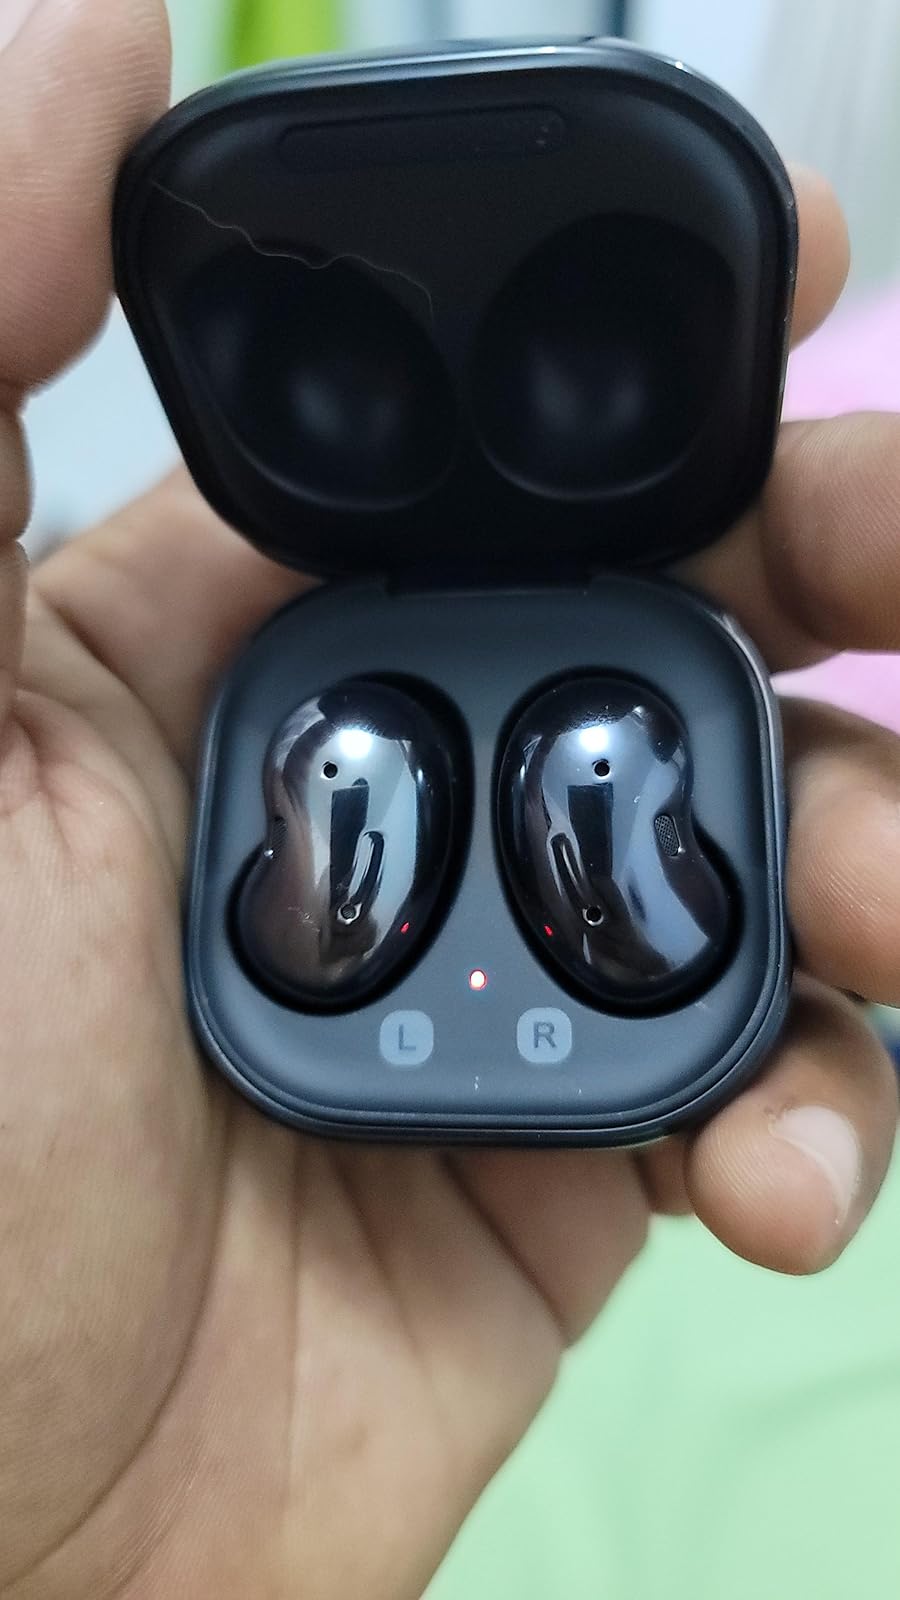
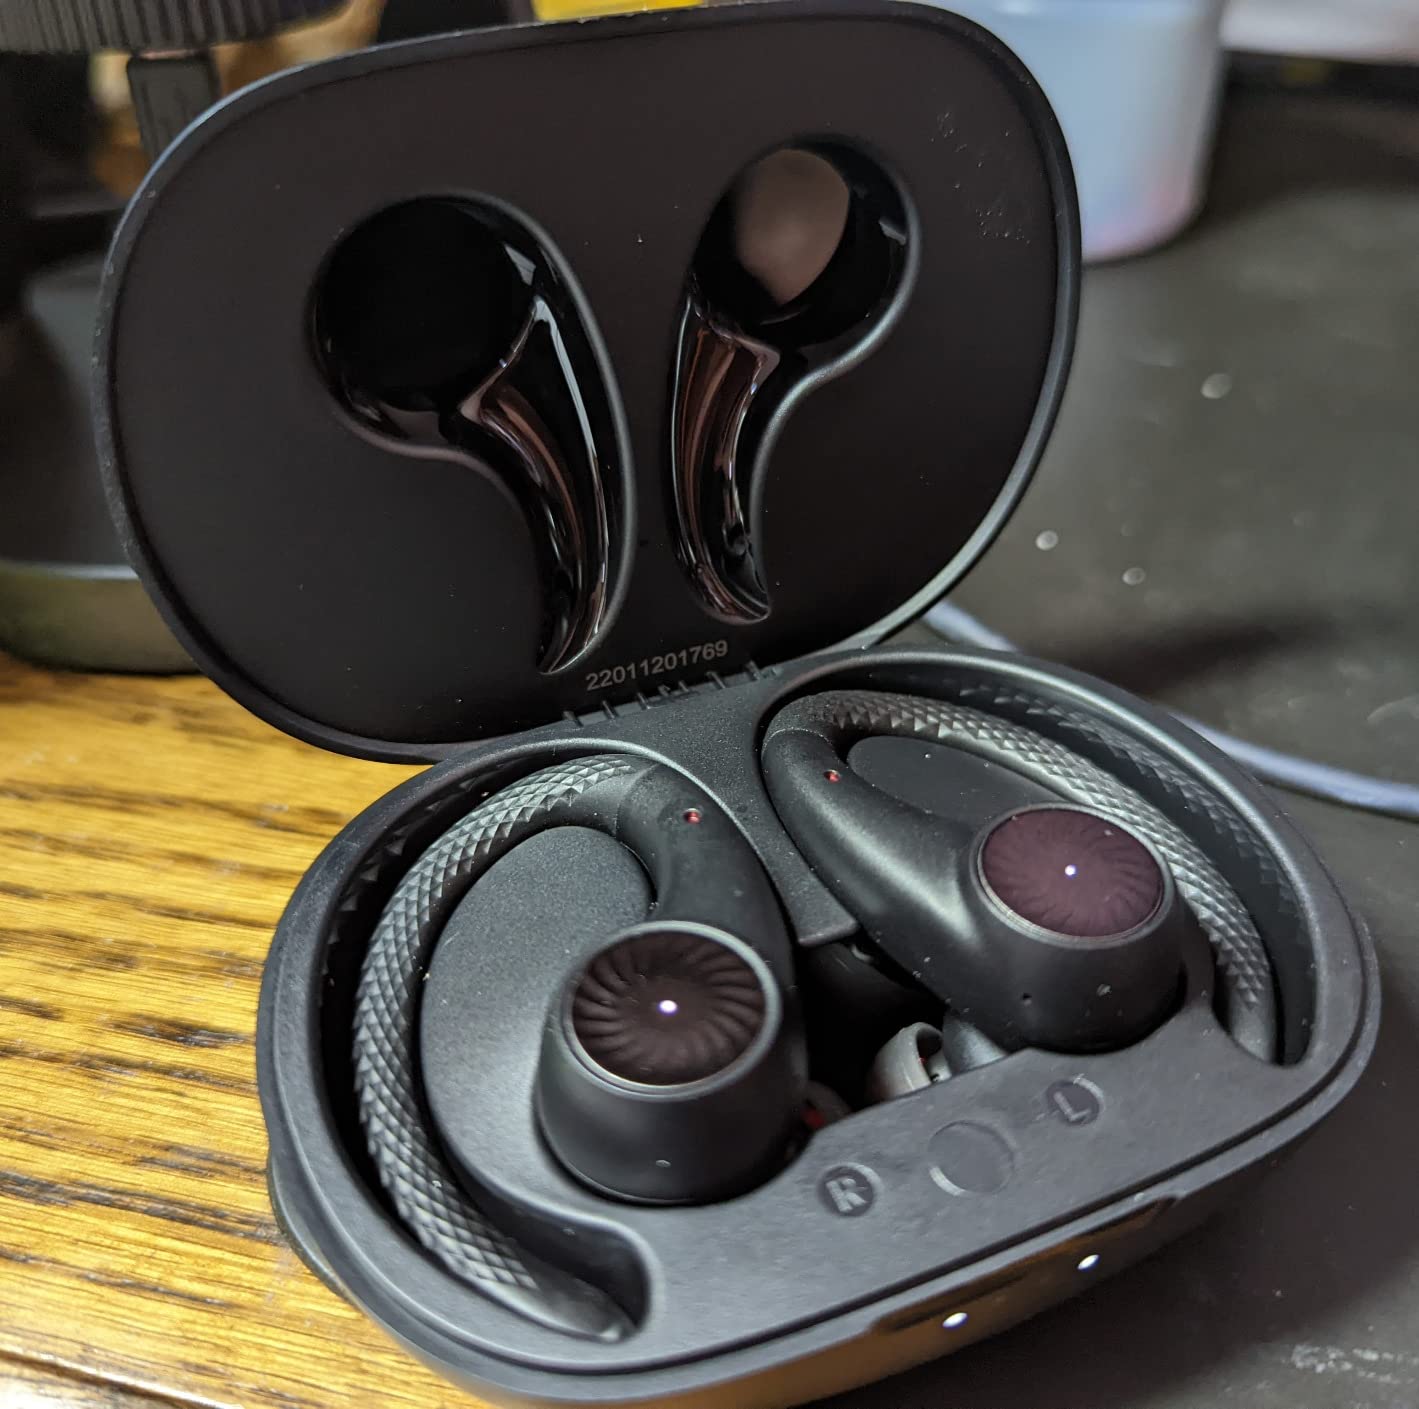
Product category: earbuds
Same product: no